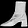
Label: Ankle boot